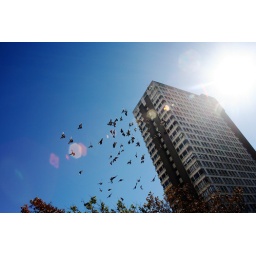
some birds flying up in japantown